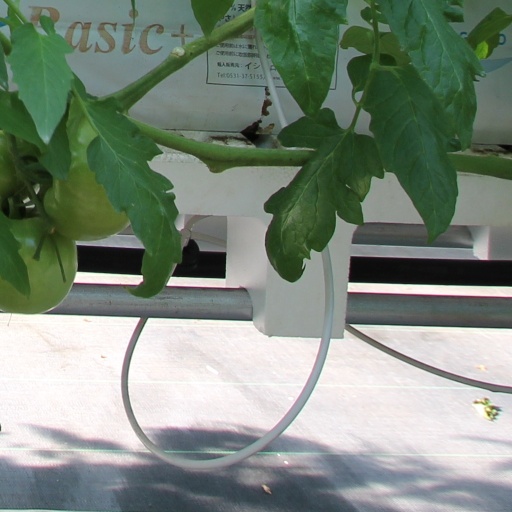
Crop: tomato